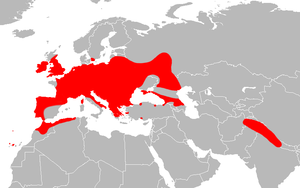
Leislers flagermus
Udbredelse
Leislers flagermus er en flagermus i familien barnæser. Den er udbredt i Europa nordpå til Nordtyskland. Den er særligt almindelig i Irland. Mod syd findes den til Nordafrika og østpå til Iran og Uzbekistan. Leislers flagermus er konstateret en enkelt gang i Danmark i 2003.